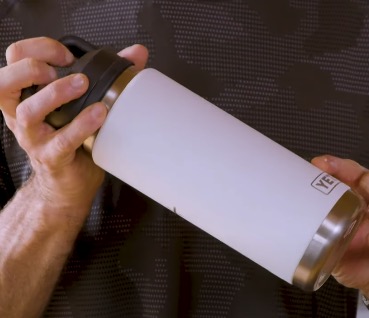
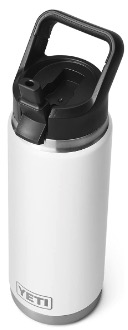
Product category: misc
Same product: yes